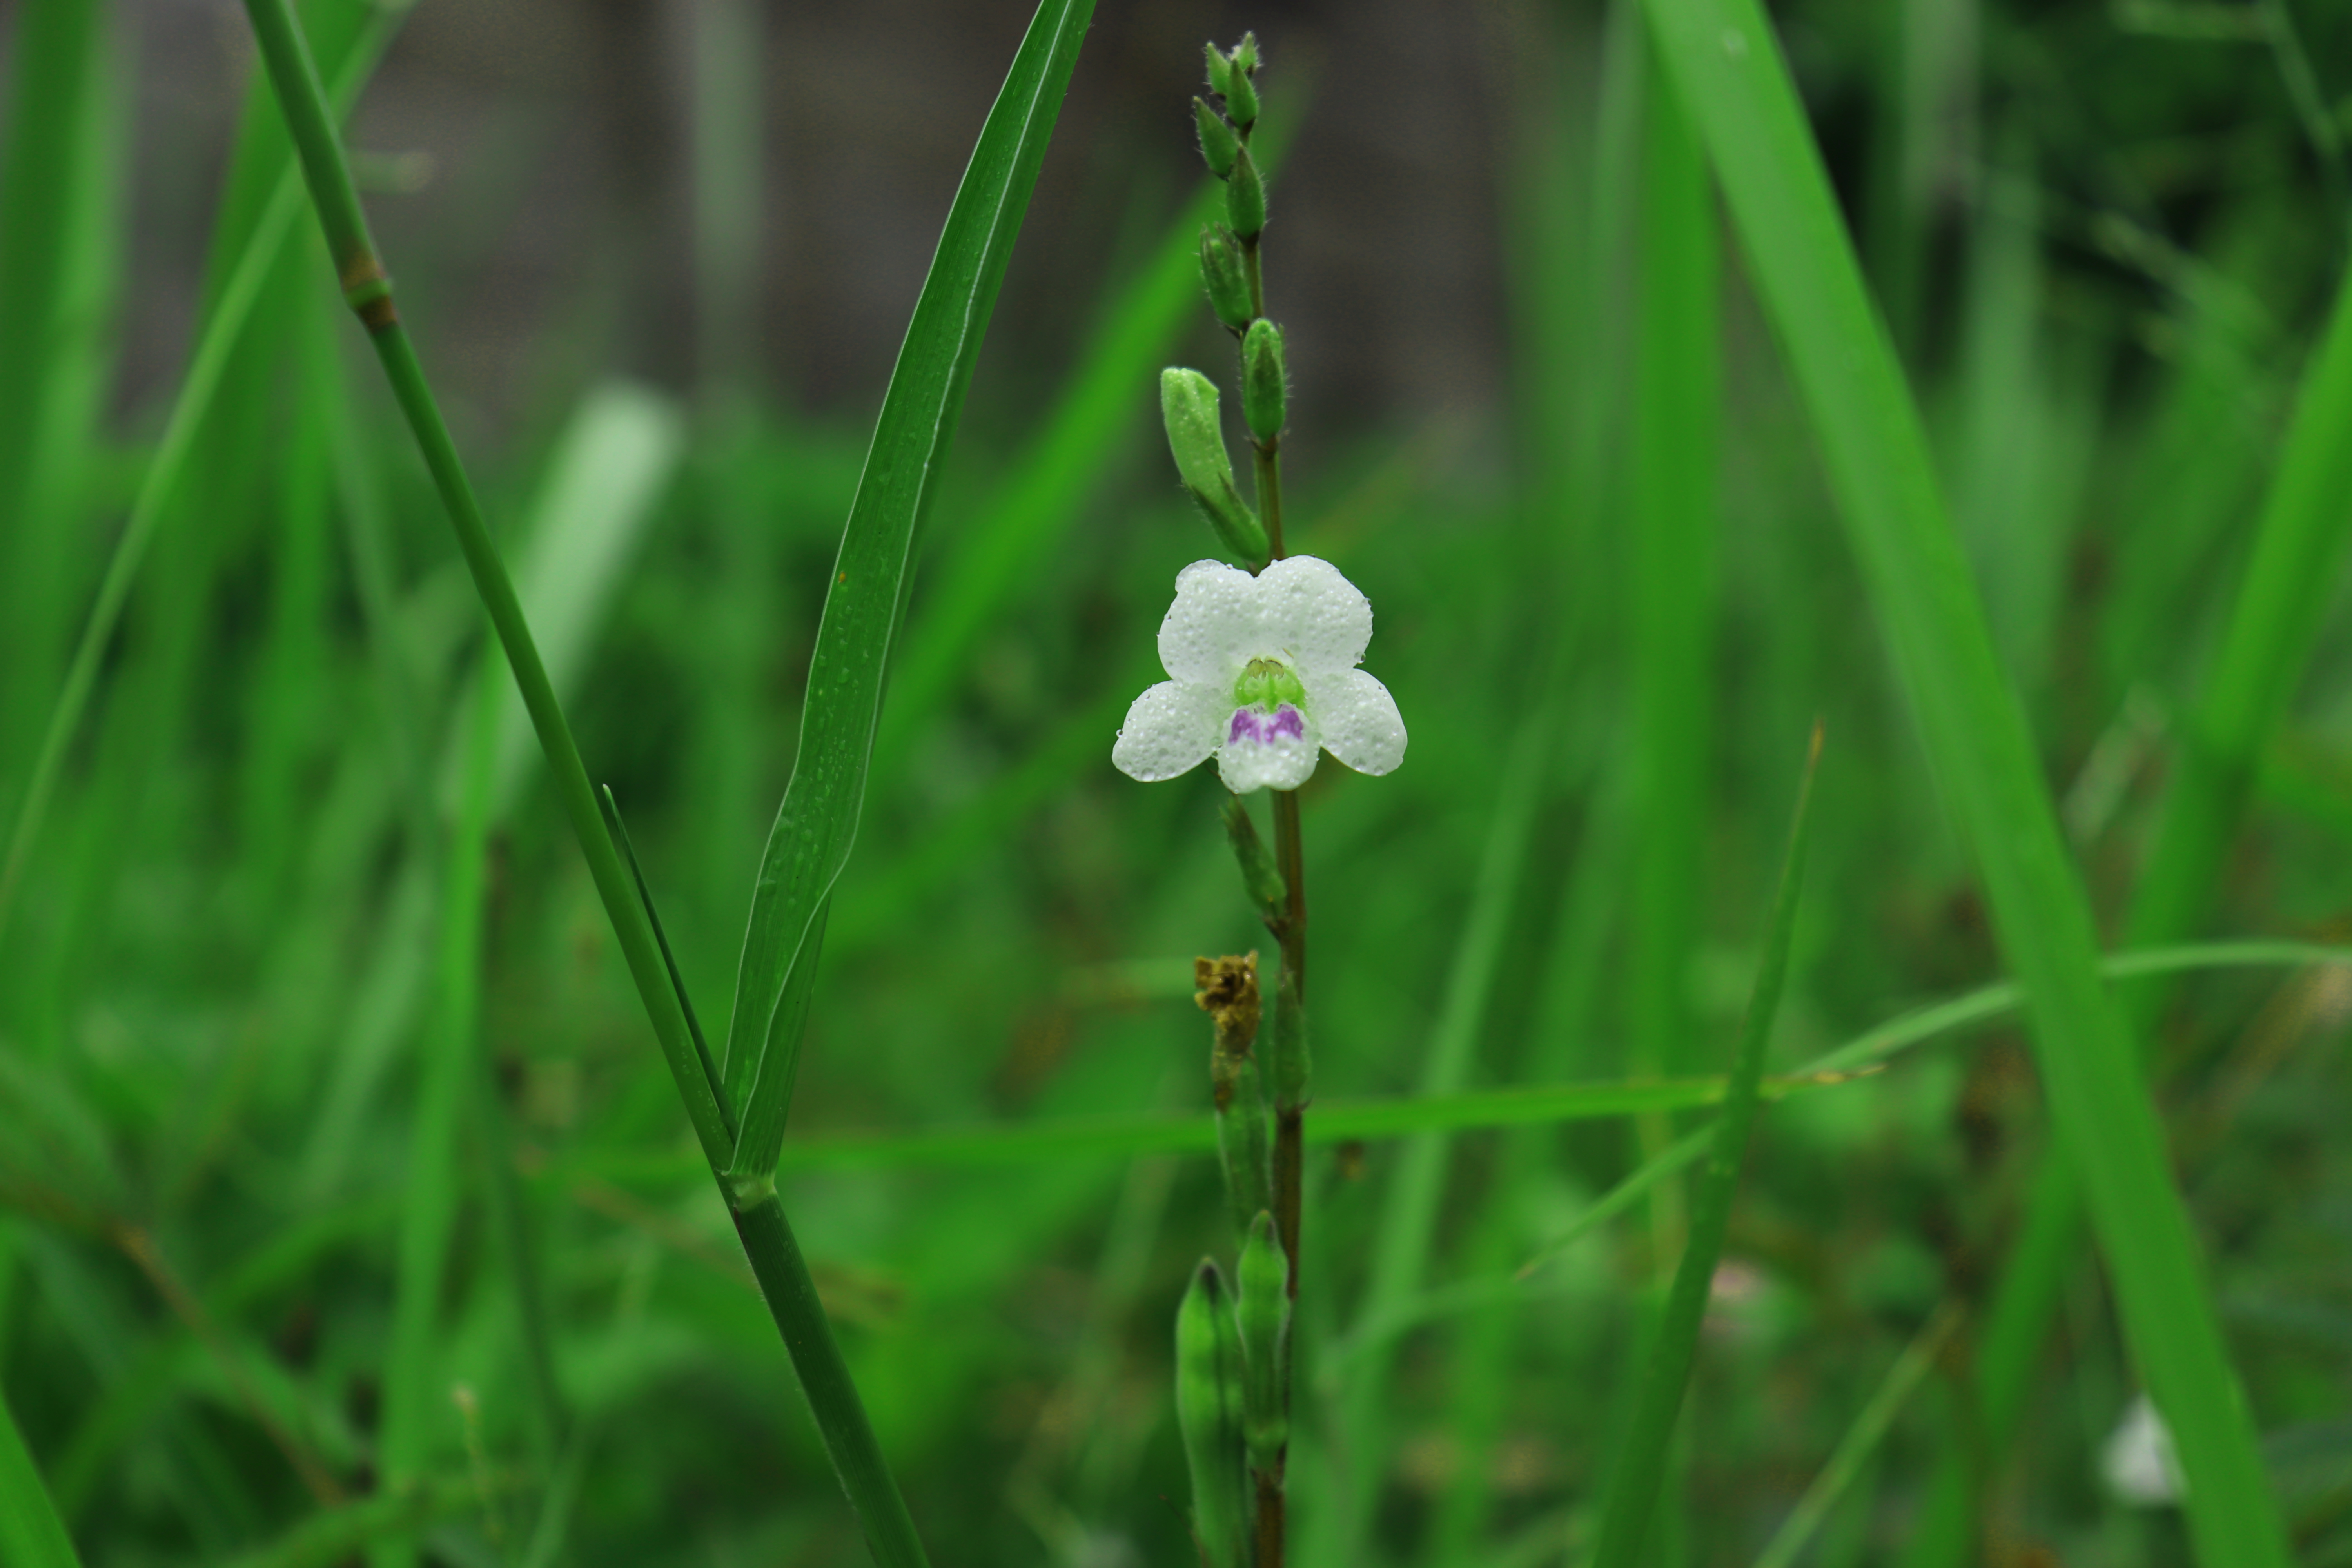
flowers, white, small, green, flowering plant, flower, plant, grass, botany, grass family, leaf, wildflower, petal, terrestrial plant, plant stem, aquatic plant, vascular plant, bellflower, sedge family, perennial plant